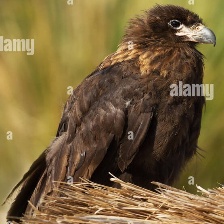
Species: STRIATED CARACARA
Scientific name: PHALCOBOENUS AUSTRALIS